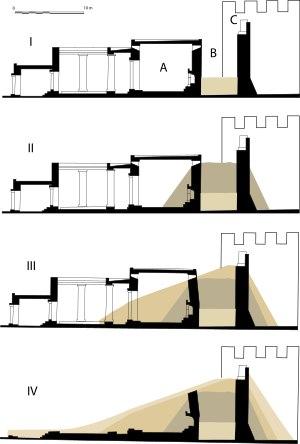
La synagogue de Doura Europos est un édifice de culte juif situé dans la ville hellénistique et romaine de Doura Europos dans la province de Syrie. C'est l'un des monuments les plus importants pour l'étude de l'art juif dans l'Antiquité, témoin du judaïsme synagogal.